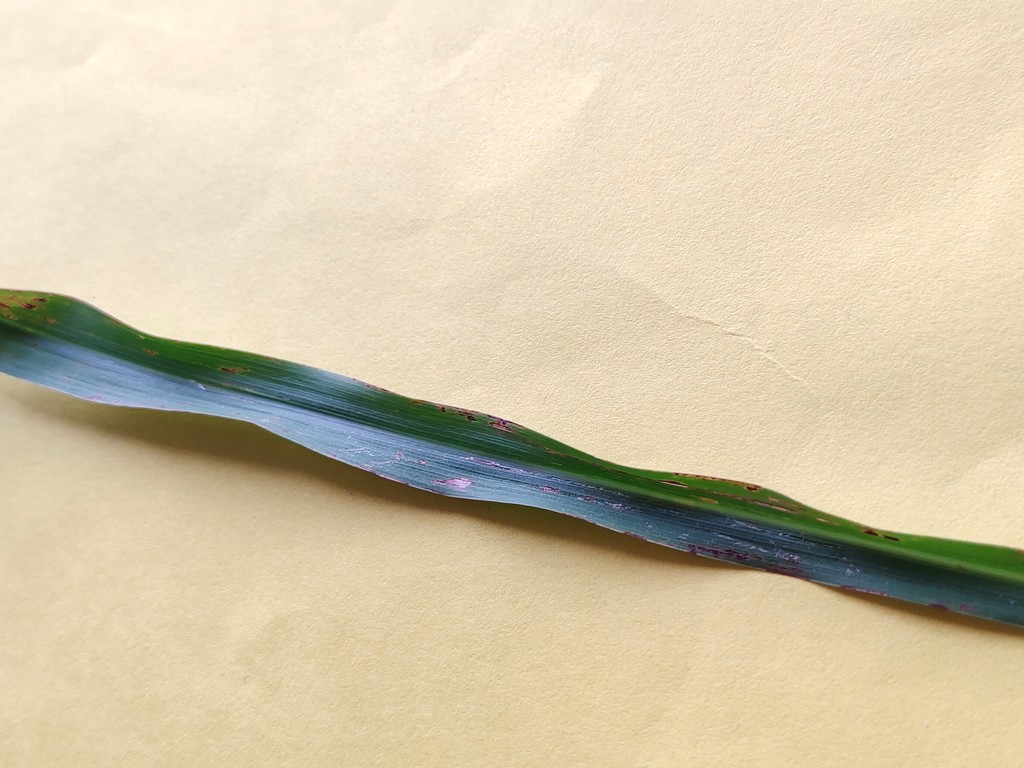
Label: Unhealthy